Lingbao School

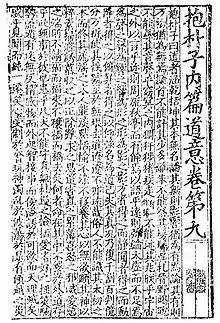
A page from the "Baopuzi", on which the Lingbao scriptures are based

Lingbao scriptures arose as a direct result of the success of earlier Shangqing texts. Lingbao scriptures are all based on a text known as the "Text of the Five Talismans" ("Wufujing"), which was compiled by Ge Chaofu between 397 and 402 and borrowed from the work of Ge Hong, his great uncle. Being the most ancient Lingbao text, the "Five Talismans" provided the framework of the remainder of the Lingbao canon, which was based on the five directions. Because all Lingbao texts descended from the "Five Talismans", it was believed that they had been revealed to Ge Xuan, presumably the original owner of the "Five Talismans". Ge Xuan is purported to have transmitted the Lingbao texts first to his disciple Zheng Siyuan, who then transmitted it to Ge's grandnephew Ge Hong (284–364), who is well known for his alchemical innovations. The claim that the Lingbao texts derive from Ge Xuan, however, was likely a way of legitimizing them through the exaggeration of their antiquity. In reality, they were likely assembled by Ge Chaofu himself. Within a few years of the texts' dissemination, they had become extremely popular.